Schieffelin Hall

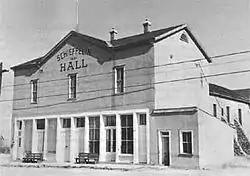
Schieffelin Hall

Schieffelin Hall is a building from the American Old West in Tombstone, Arizona Territory, the largest standing adobe structure still existent in the United States southwest. There are other adobe structures, houses dating from 1000 in Taos and Santa Fe, New Mexico. It was built in 1881 by Albert Schieffelin, brother of Tombstone founder Ed Schieffelin, and William Harwood as a first class opera house, theater, recital hall, and a meeting place for Tombstone citizens.